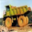
Label: truck